William Belford

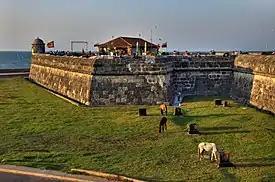
Part of the defences at Cartagena de Indias in modern Colombia; Belford served in the unsuccessful assault of March 1741

Belford joined the artillery as a cadet in 1726; unlike the rest of the army which used the commission purchase system, selection and promotion within the Royal Artillery was largely based on merit. He quickly showed technical aptitude in a number of areas, including periods spent aboard a bomb vessel in 1738 and with the sappers and miners, later the Royal Engineers in 1739.